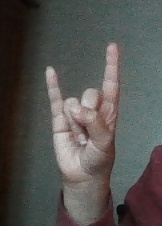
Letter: la